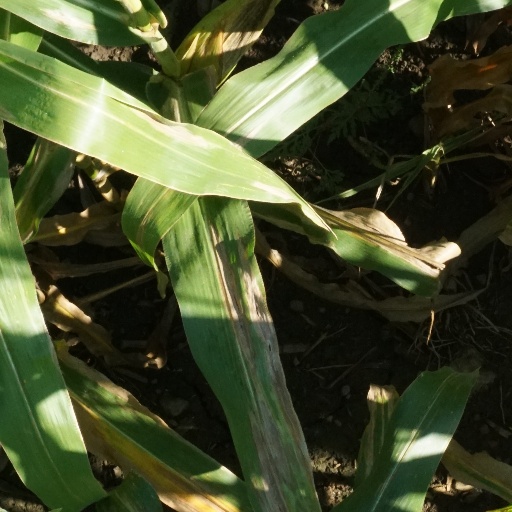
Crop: maize; corn